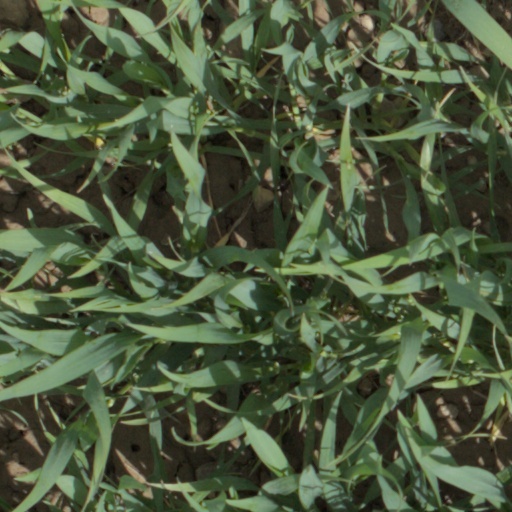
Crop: wheat